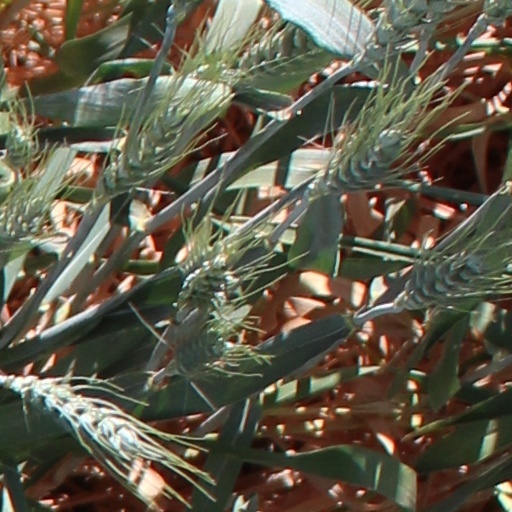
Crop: wheat